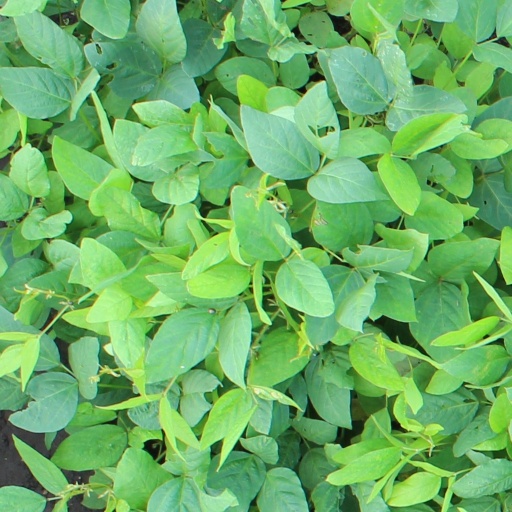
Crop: soybean